Baldo Prokurica

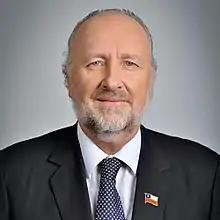

Baldo Petar Prokurica Prokurica (born July 2, 1958, in Vallenar) is a lawyer, academic, and politician of Croatian descent.